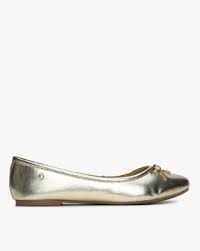
Label: Ballet Flat